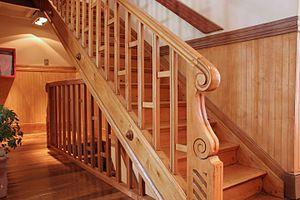
Le bois peut être utilisé comme matériau de construction.